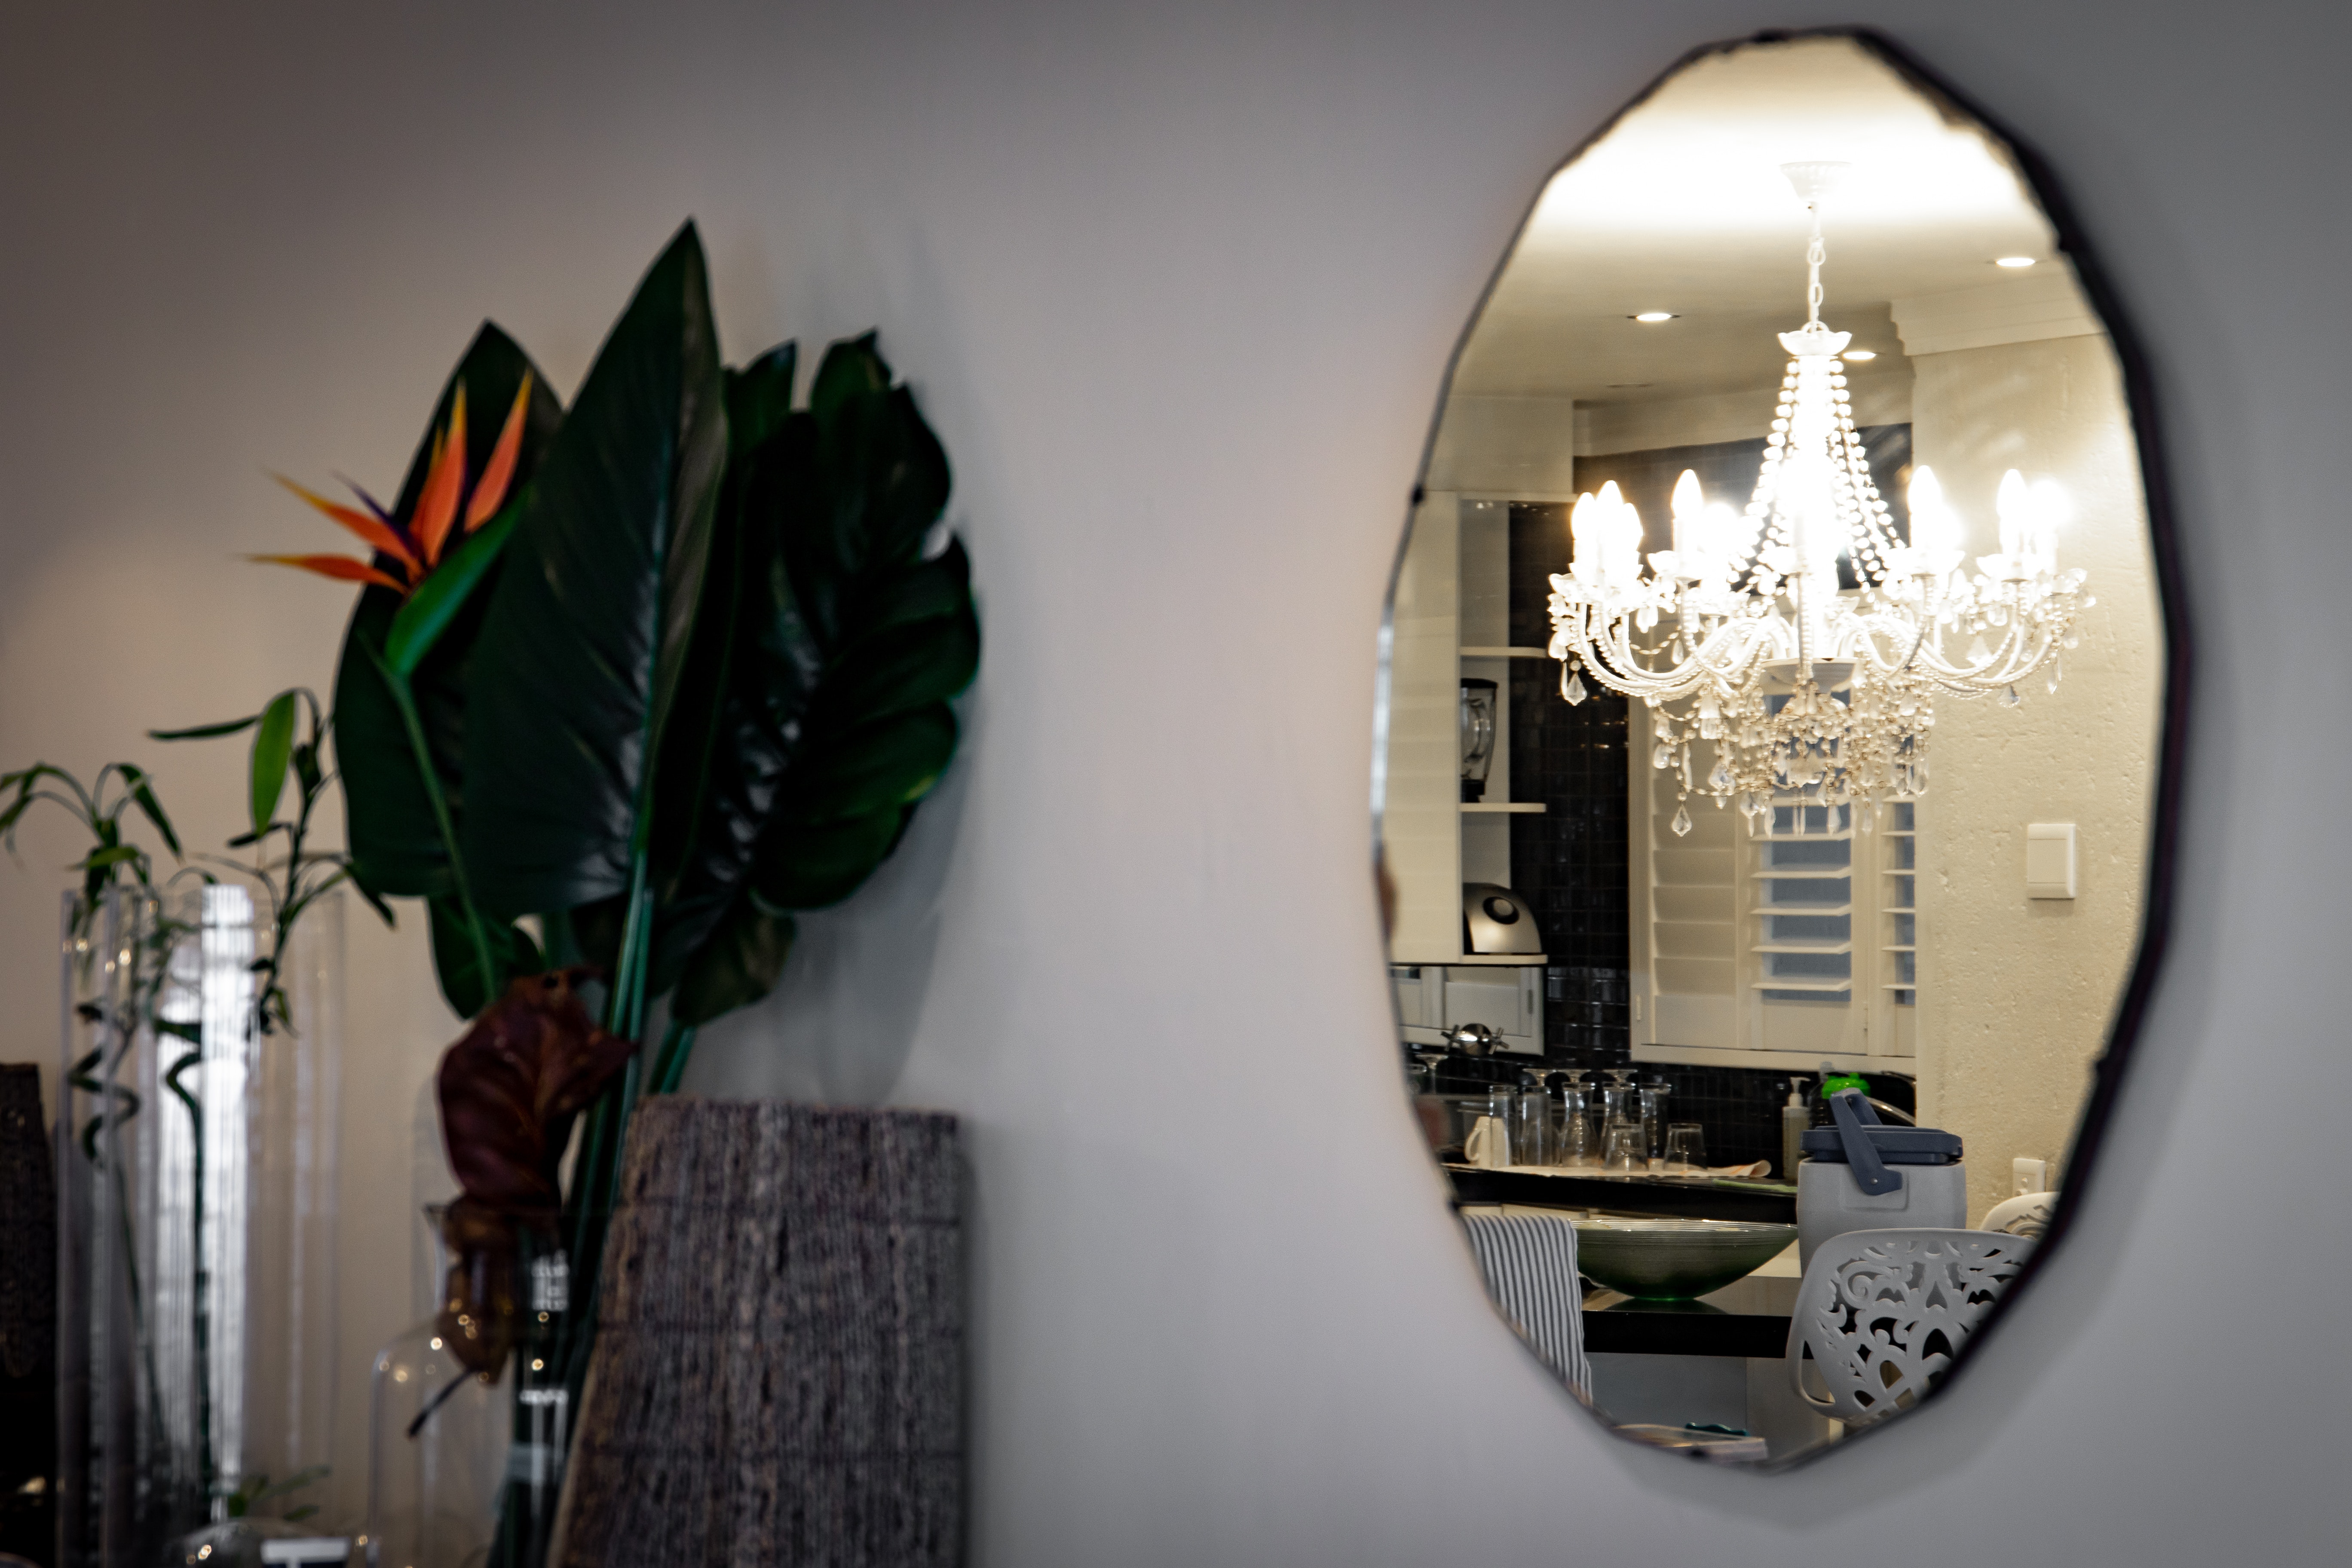
white, interior design, houseplant, room, architecture, home, house, photography, mirror, plant, world, still life photography